Crémas

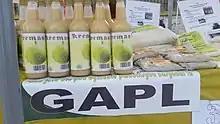

Crémas also spelled Crémasse or Kremas, is a sweet and creamy alcoholic beverage native to Haiti. The beverage is made primarily from creamed coconut, sweetened condensed milk, evaporated milk, cinnamon, clove, nutmeg, vanilla essence, almond essence, lime, and Haitian rhum.